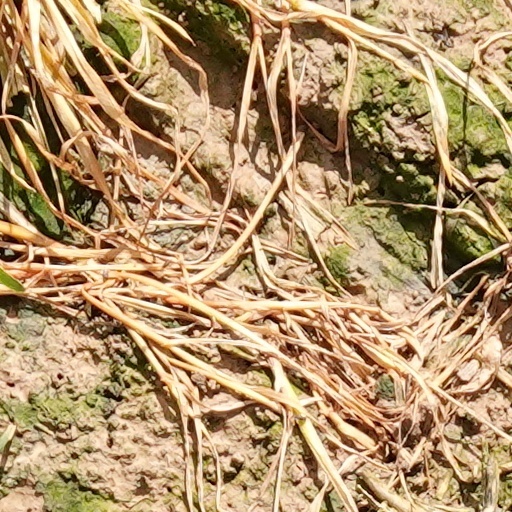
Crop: wheat